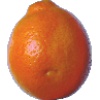
Label: Tangelo 1